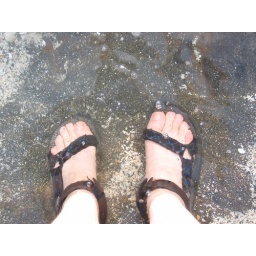
standing in the ocean